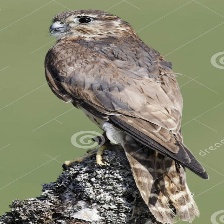
Species: MERLIN
Scientific name: FALCO COLUMBARIUS